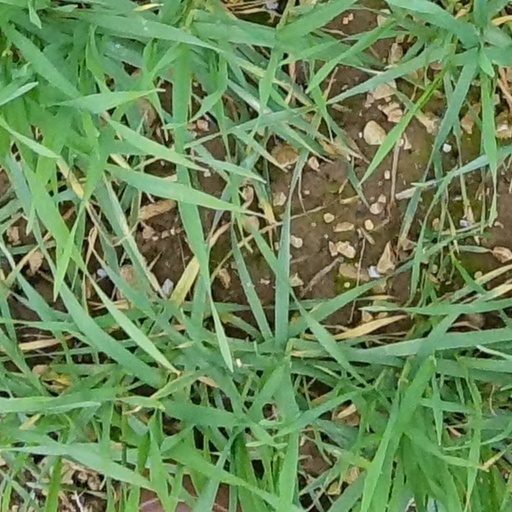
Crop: wheat